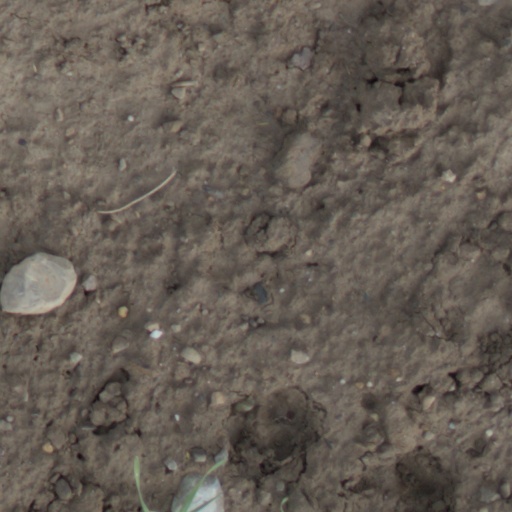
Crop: wheat